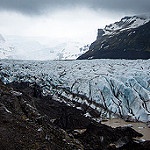
Scene: Outdoor